James Backhouse

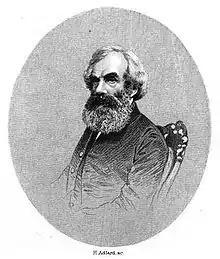
James Backhouse

James Backhouse (8 July 1794 – 20 January 1869) was a botanist and missionary for the Quaker church in Australia. His son, also James Backhouse (1825–1890), was also a botanist.